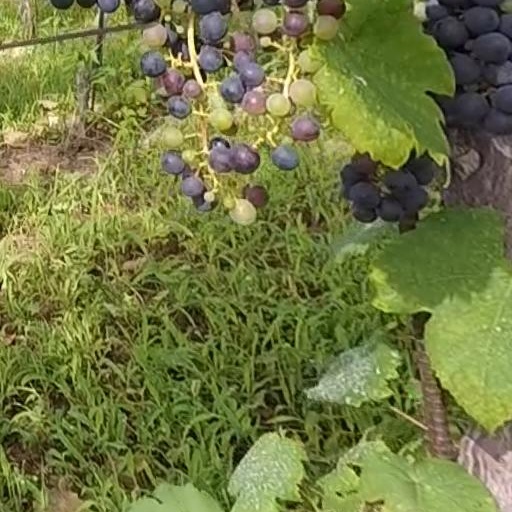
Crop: grape